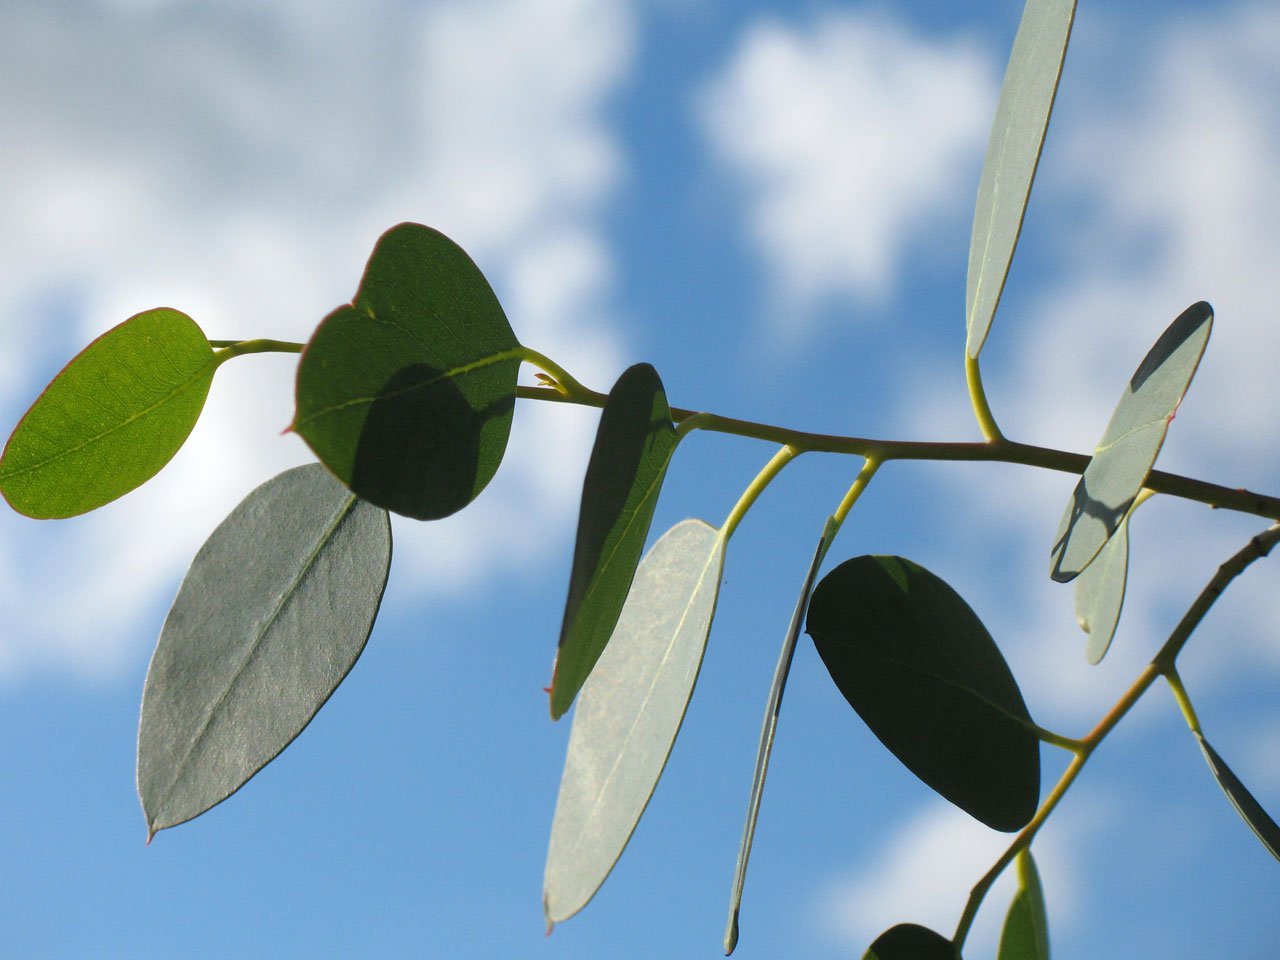
tree, nature, grass, branch, blossom, plant, sky, fruit, sunlight, leaf, flower, green, produce, fresh, botany, blue, flora, leaves, eucalyptus, shrub, macro photography, flowering plant, plant stem, woody plant, land plant